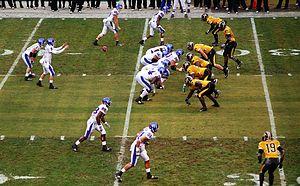
Kerry Meier est un joueur américain de football américain.